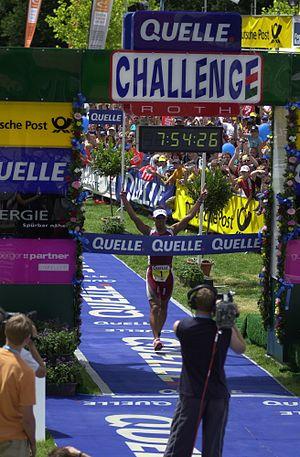
Le Challenge Roth officiellement depuis 2013, DATEV Challenge Roth est le nom d'une compétition de triathlon de format XXL, qui a lieu en Bavière dans la ville allemande de Roth. Cette compétition prend la suite de l'une des premières compétitions sur distance Ironman qualificative pour l'Ironman World Championship de Kona à Hawaï organisée en Europe sous le nom d'Ironman Europe Roth jusqu'en 2001. Elle fait désormais partie de la série Challenge family organisée par la société privée Team Challenge. Le Challenge Roth n'est plus qualificatif pour le championnat du monde d'Ironman mais reste par son histoire et son taux de participation parmi les principaux événements de triathlon en Europe. En plus de la course sur distance Ironman, cet événement sportif sert régulièrement de support aux championnats d'Allemagne et d'Europe longue distance organisés par la Fédération allemande et la Fédération européenne de triathlon.